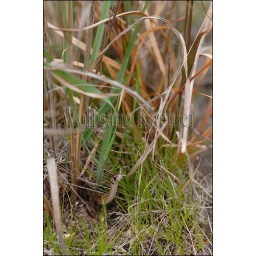
Usa, texas, hill country near hunt, texas brown snake